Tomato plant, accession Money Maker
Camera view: tilt-top (135 deg); turntable rotation: 270 degrees
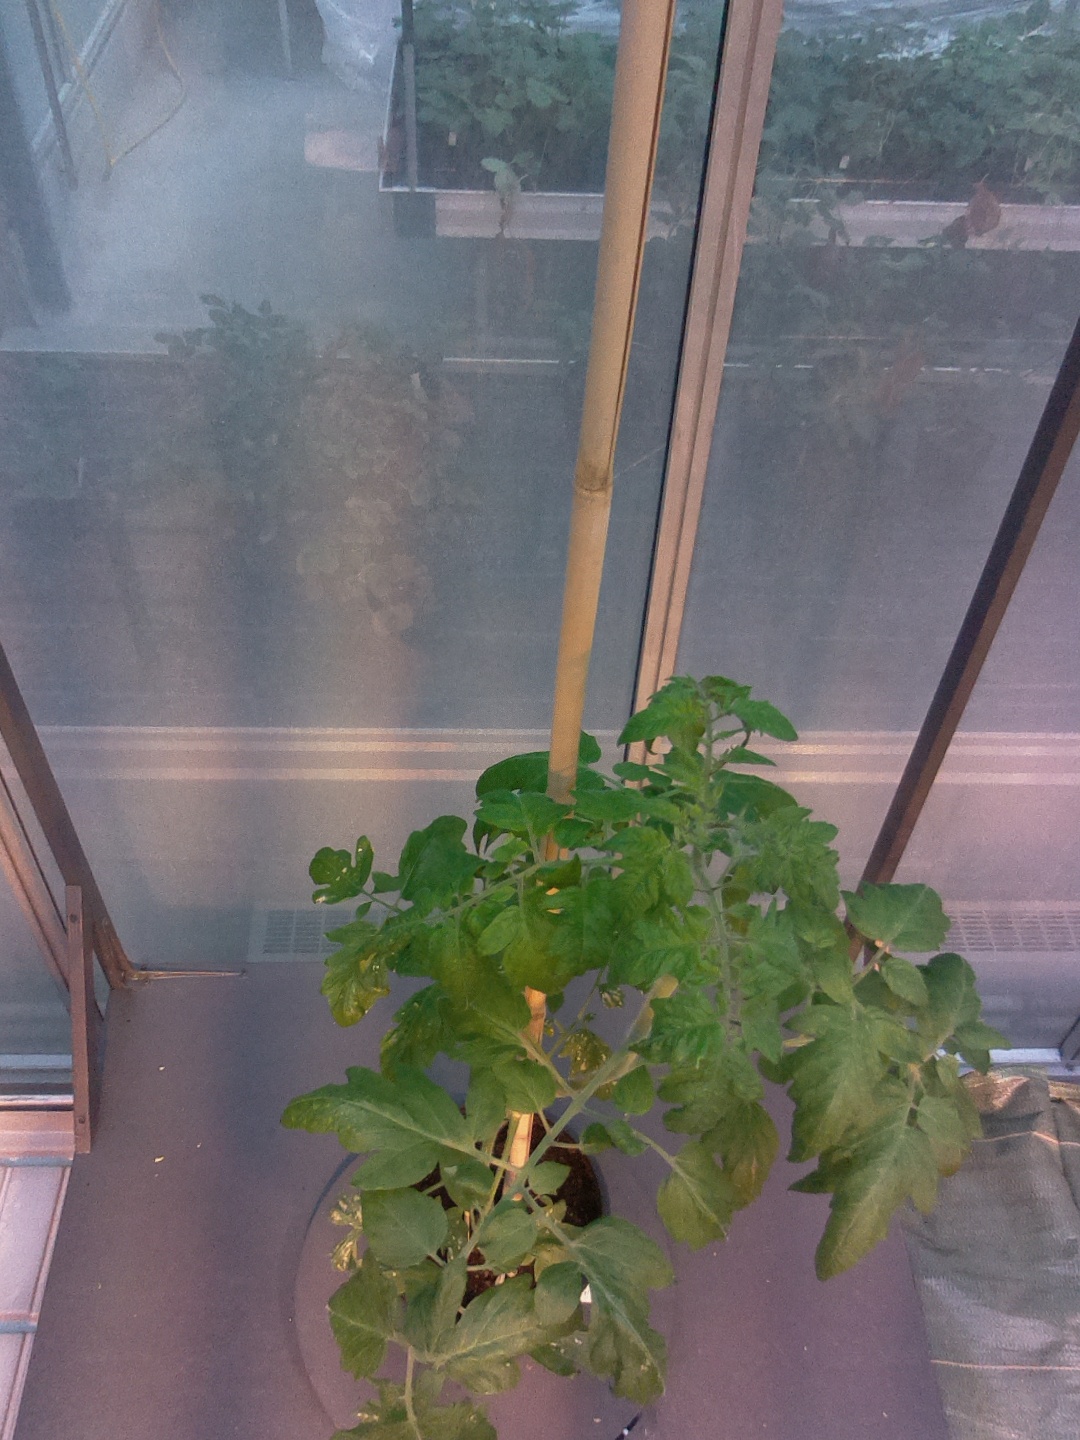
BBCH growth stage 53: 3 inflorescences visible